List of Hampden–Sydney Tigers football seasons

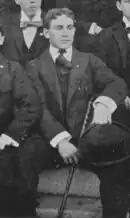

Football was introduced to the college by William Ford "Billy" Bull in 1892 after he matriculated as a freshman. Bull was also the captain of the squad for the team's first match up against Randolph–Macon College in 1893, a bitter rivalry known as The Game – the oldest small-school rivalry in the South – which has been contested 119 times. Bull led the Tigers to a record of one win and two losses over his three seasons as head coach, earning the College's first victory in 1894 with a 28–0 win over William & Mary.